Nicaraguan Sign Language

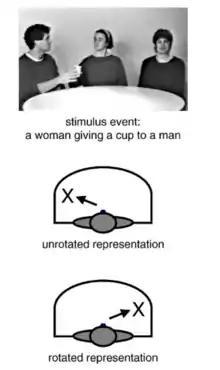
Illustration of unrotated and rotated representation of a giving event. The location is compared with the man's location in the event to determine the rotation of the representation.

Senghas and Coppola have noted that signers who learned ISN before the Extensive Contact Period (before 1983) were inconsistent in whether an event was represented as rotated or reflected (unrotated) in the signing space. If the signer was watching an event where a man on the signer's left gave an object to a woman on the signer's right, it was at random (when the signer reiterated the scene) whether or not the signer would use spatial modulation to mark left and right based on his view from in front of the scene or as if the signer were facing the same way as the actors in the scene.